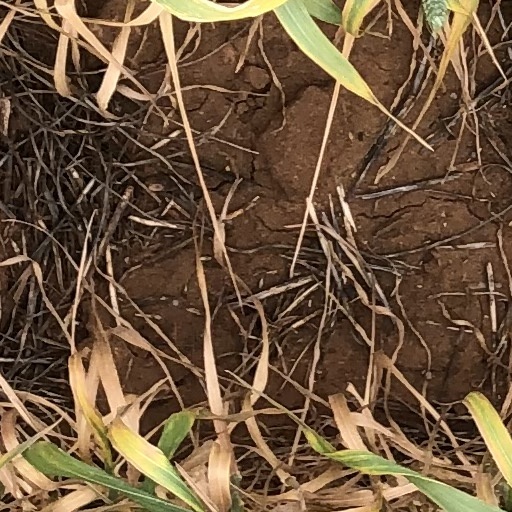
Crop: wheat